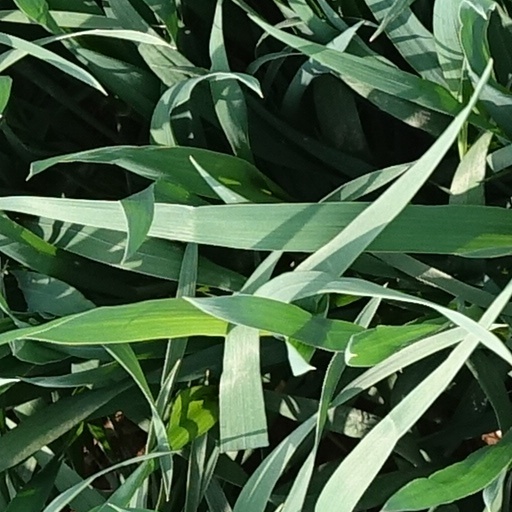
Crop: wheat